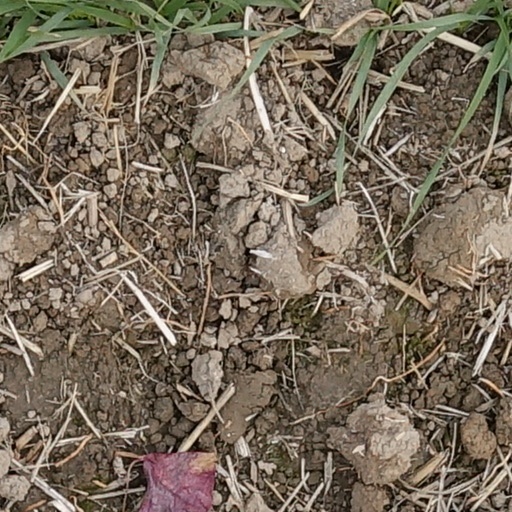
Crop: wheat